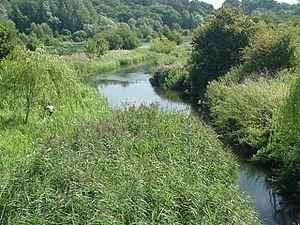
Cette liste de sites Ramsar en Angleterre comprend des zones humides considérées comme ayant une importance internationale au regard de la Convention de Ramsar. L'Angleterre compte actuellement 71 sites désignés « zones humides d'importance internationale ».